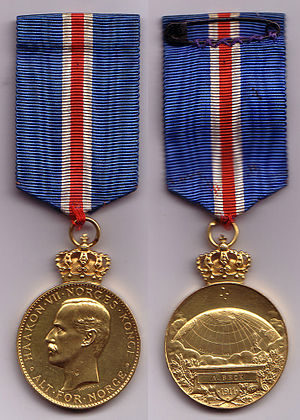
Kristian Prestrud
Prestrud blev tildelt Sydpolsmedaljen
Kristian Prestrud, opvokset i Vang i Hedmark, var en norsk polarforsker og løjtnant i hæren, som deltog i Roald Amundsens ekspedition til Sydpolen fra 1910 til 1912.